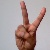
The image shows a hand gesture representing the letter 'V' in Indian Sign Language.